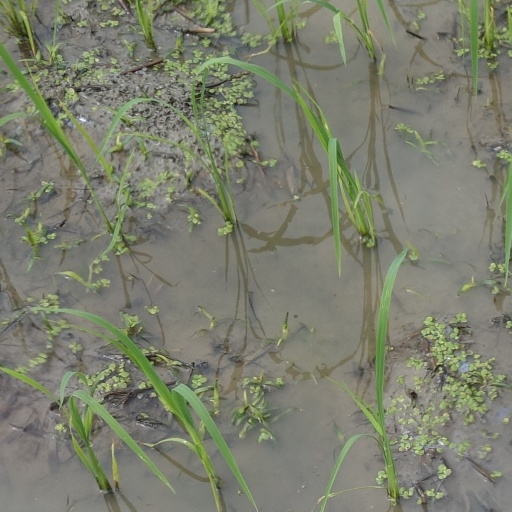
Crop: rice